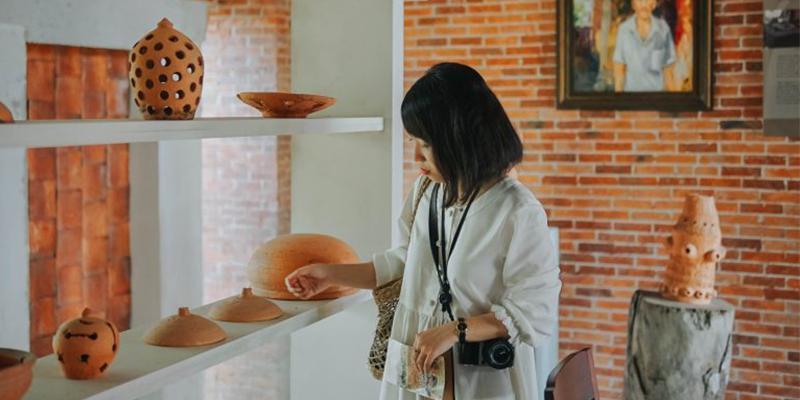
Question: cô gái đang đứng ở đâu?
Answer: cô gái đang đứng ở kệ trưng bày vật phẩm